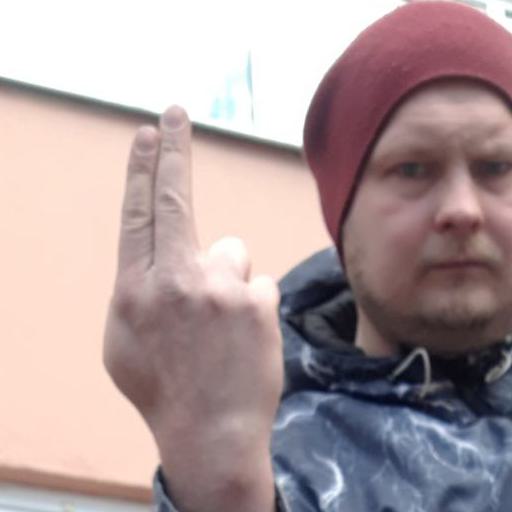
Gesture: two_up_inverted